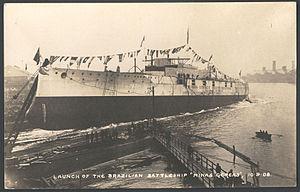
Une course à l’armement naval entre l'Argentine, le Brésil et le Chili, les pays les plus puissants et les plus riches d’Amérique du Sud, commença au début du XXᵉ siècle, lorsque le gouvernement brésilien commanda trois « dreadnoughts », de formidables cuirassés dont les capacités dépassaient de loin celles des anciens navires des marines du monde entier.